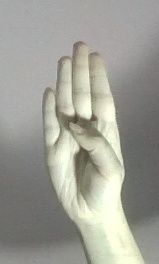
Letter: kaaf